Submarine

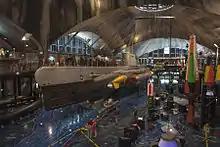
in the Estonian Maritime Museum. The "Lembit" is the only minelayer submarine of its series left in the world.

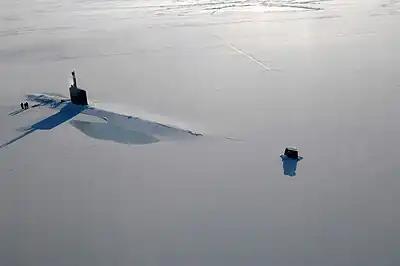
US Navy attack submarine rests in the Arctic Ocean after surfacing through one metre of ice during Ice Exercise 2009 on 21 March 2009.

Before and during World War II, the primary role of the submarine was anti-surface ship warfare. Submarines would attack either on the surface using deck guns, or submerged using torpedoes. They were particularly effective in sinking Allied transatlantic shipping in both World Wars, and in disrupting Japanese supply routes and naval operations in the Pacific in World War II.